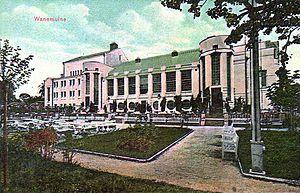
Le théâtre de Vanemuine est un théâtre à Tartu en Estonie.